Cuban exile

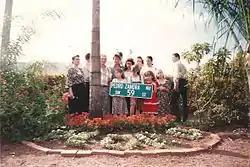
A 1995 memorial for openly-gay Cuban exile and AIDS educator Pedro Zamora

Numerous important revolutionaries, including the Castro brothers, were captured soon afterwards. Fidel was sentenced to 15 years in the prison Presidio Modelo, located on Isla de Pinos, while Raúl was sentenced to 13 years. However, in 1955, yielding to political considerations, the Batista government freed all political prisoners in Cuba, including the Moncada attackers. Fidel's Jesuit childhood teachers succeeded in persuading Batista to include Fidel and Raúl in the release. Fidel Castro left Cuba for exile in Mexico.